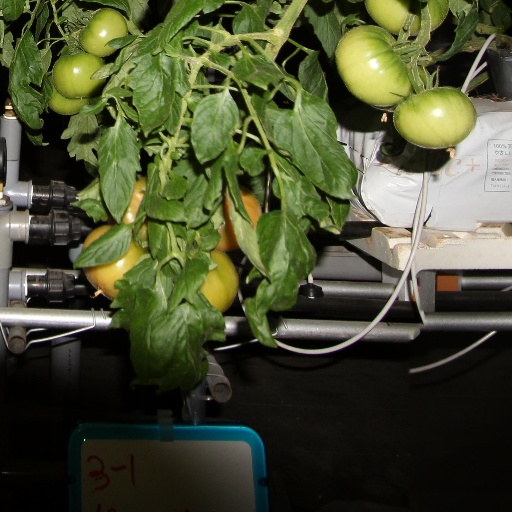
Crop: tomato